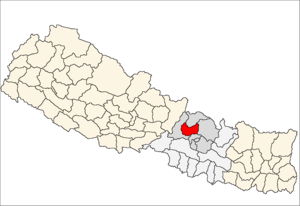
Le district de Nuwakot – en népalais : नुवाकोट जिल्ला – est l'un des 75 districts du Népal. Il est rattaché à la zone de la Bagmati et à la région de développement Centre. La population du district s'élevait à 277 471 habitants en 2011.